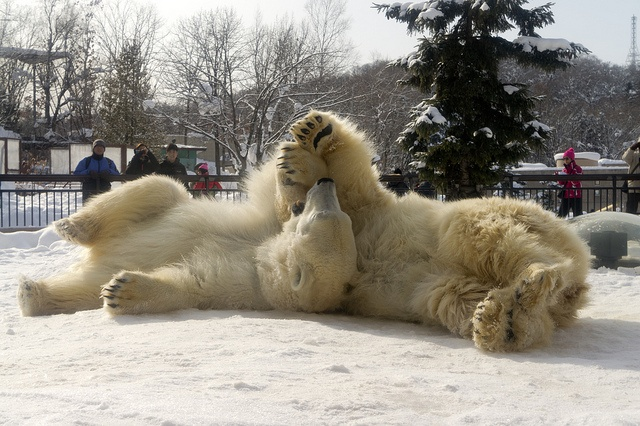
Two polar bears are playing together in the snow.
two polar bears are playing in the snow together.
two white polar bears are rolling around in their pen
Two white polar bears rolling around on snow covered ground.
Two polar bears are frolicking around in the enclosure.